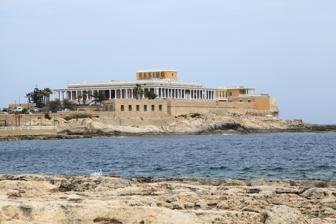
Building: Dragonara Palace
Country: Unknown
Year built: 1870
Palace (now casino) in St. Julian's, Malta Dragonara Palace Il-Palazz tad-Dragunara ( Maltese ) View of the Dragonara Palace Alternative names Palazzo Dragonara Villa Dragonara Dragonara Casino General information Status Intact Type Palace (now casino ) Architectural style Neoclassical Location St. Julian's , Malta Coordinates 35°55′35″N 14°29′40.9″E / 35.92639°N 14.494694°E / 35.92639; 14.494694 Named for Dragonara Point Completed 1870 by Damiano Alberti Technical details Material Limestone Website www.dragonaracasino.com Dragonara Palace ( Maltese : Il-Palazz tad-Dragunara ), also known as Palazzo Dragonara or Villa Dragonara , is a palace in St. Julian's , Malta . It was built in 1870 as a summer residence for the Scicluna family, and it is now a casino called Dragonara Casino . Etymology The palace is named after Dragonara Point, the peninsula on which it was built. According to local legend, a dragon lived in caves near the peninsula whose roars reached the shore. The roaring was probably the sound of the waves breaking the rocks or the howling of the wind. It is believed that the rumours of the dragon were spread by smugglers to discourage people from going to the area. History View of Dragonara Palace and its gardens in the late 19th-century The palace overlooking the area that is now Paceville in 1870 The Dragonara Palace was built in 1870 on Dragonara Point, which had been previously occupied by Ta' Għemmuna Battery . The peninsula where it is built was originally known as Għemmuna Point. The palace served as the summer residence of Emmanuele Scicluna, a banker who became a marquis in 1875. During World War I , it was temporarily used as an officers' hospital . Later on, the Scicluna family hosted over 100 refugees in the palace during World War II . The palace opened as a casino on 15 July 1964, at a time when nearby Paceville began its transition from a mainly agricultural area to a tourist hub. The Dragonara Casino was the first casino in Malta, and this was a major step in establishing Malta as a tourist destination. In the 1990s, The Westin Dragonara hotel was built on part of the palace's gardens. The casino was privatized in 1999, and the company Dragonara Casino Ltd was set up to run the business for 10 years. The palace was restored in 2008. Two years later, the casino was taken over by Dragonara Gaming Ltd, who have spent over €15 million in renovating the building. It receives about 350,000 patrons annually, making it the most popular casino in Malta. The palace is listed on the National Inventory of the Cultural Property of the Maltese Islands . Architecture One of the arches to the palace, now leads to a car park, with the main arch seen far to the left Dragonara Palace is built in neoclassical architecture , and its colonnades are inspired by those of Villa Portelli and Palazzo Capua . The design of the Dragonara Palace later inspired the colonnades of Palazzo Pescatore , which was built in St. Paul's Bay in the late 19th century. The palace's architect is not known, but it is sometimes attributed to Giuseppe Bonavia . Palace The palace originally consisted of a colonnaded villa with a central courtyard . The Scicluna family leased the property in 1964 to the Kursaal Company Limited when the courtyard was roofed becoming the casino's gaming rooms and the Slots Palace was built at the back, which were designed by Dom Mintoff , an architect who eventually became Prime Minister of Malta . At this stage the Sheraton Hotel was built on the ground of the palace's gardens that was eventually replaced by The Westin Dragonara . Gardens The remaining gardens at Dragonara Palace When the palace was originally built, it was surrounded by extensive gardens. Part of these were destroyed to make way for The Westin Dragonara hotel and the casino's parking lot . The palace's Sunken Garden, which contains a number of fountains and olive trees, is now located within the grounds of The Westin Dragonara . Art Main entrance The main entrance into the palace's gardens consists of an arch with the inscription Deus Nobis Haec Otia Fecit , meaning "God made these leisures for us". It is designated as a Grade 1 property by the Malta Environment and Planning Authority . Statue of Neptune Old photo of the Dragonara Palace, showing the statue of Neptune in its original location A fountain containing a statue of Neptune was located at the entrance of the palace, just after the path leading from the gardens. The statue was built in the 19th century, but it is inspired by an earlier statue of Neptune which is now found in the courtyard of the Grandmaster's Palace in Valletta. The fountain and statue are now located inside the palace for their preservation. Statue of Marquis Scicluna Since the statue of Neptune was relocated to the palace, a life-sized statue of Marquis Emmanuele Scicluna has been located in its place. The statue was designed by the Italian sculptor Giulio Moschetti, and it was restored in 2014. Egyptian caryatids Two Egyptian-style caryatids are located near the palace's doorway, supporting the building. Frescoes Some rooms of the palace contain frescoes painted by Vincenzo Maria Cremona. The fresco in the Yellow Room shows military and floral paraphernalia, as well as a bird holding a garland of roses. The ceiling panels of the Green Room has frescoes showing a personification of industry. References